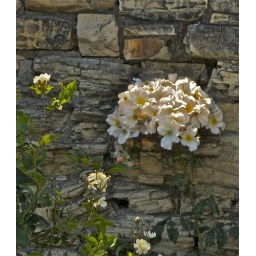
Heirloom roses standing before a stone wall built in the 1800s. La Mirada Adobe Gardens, Monterey, CA.